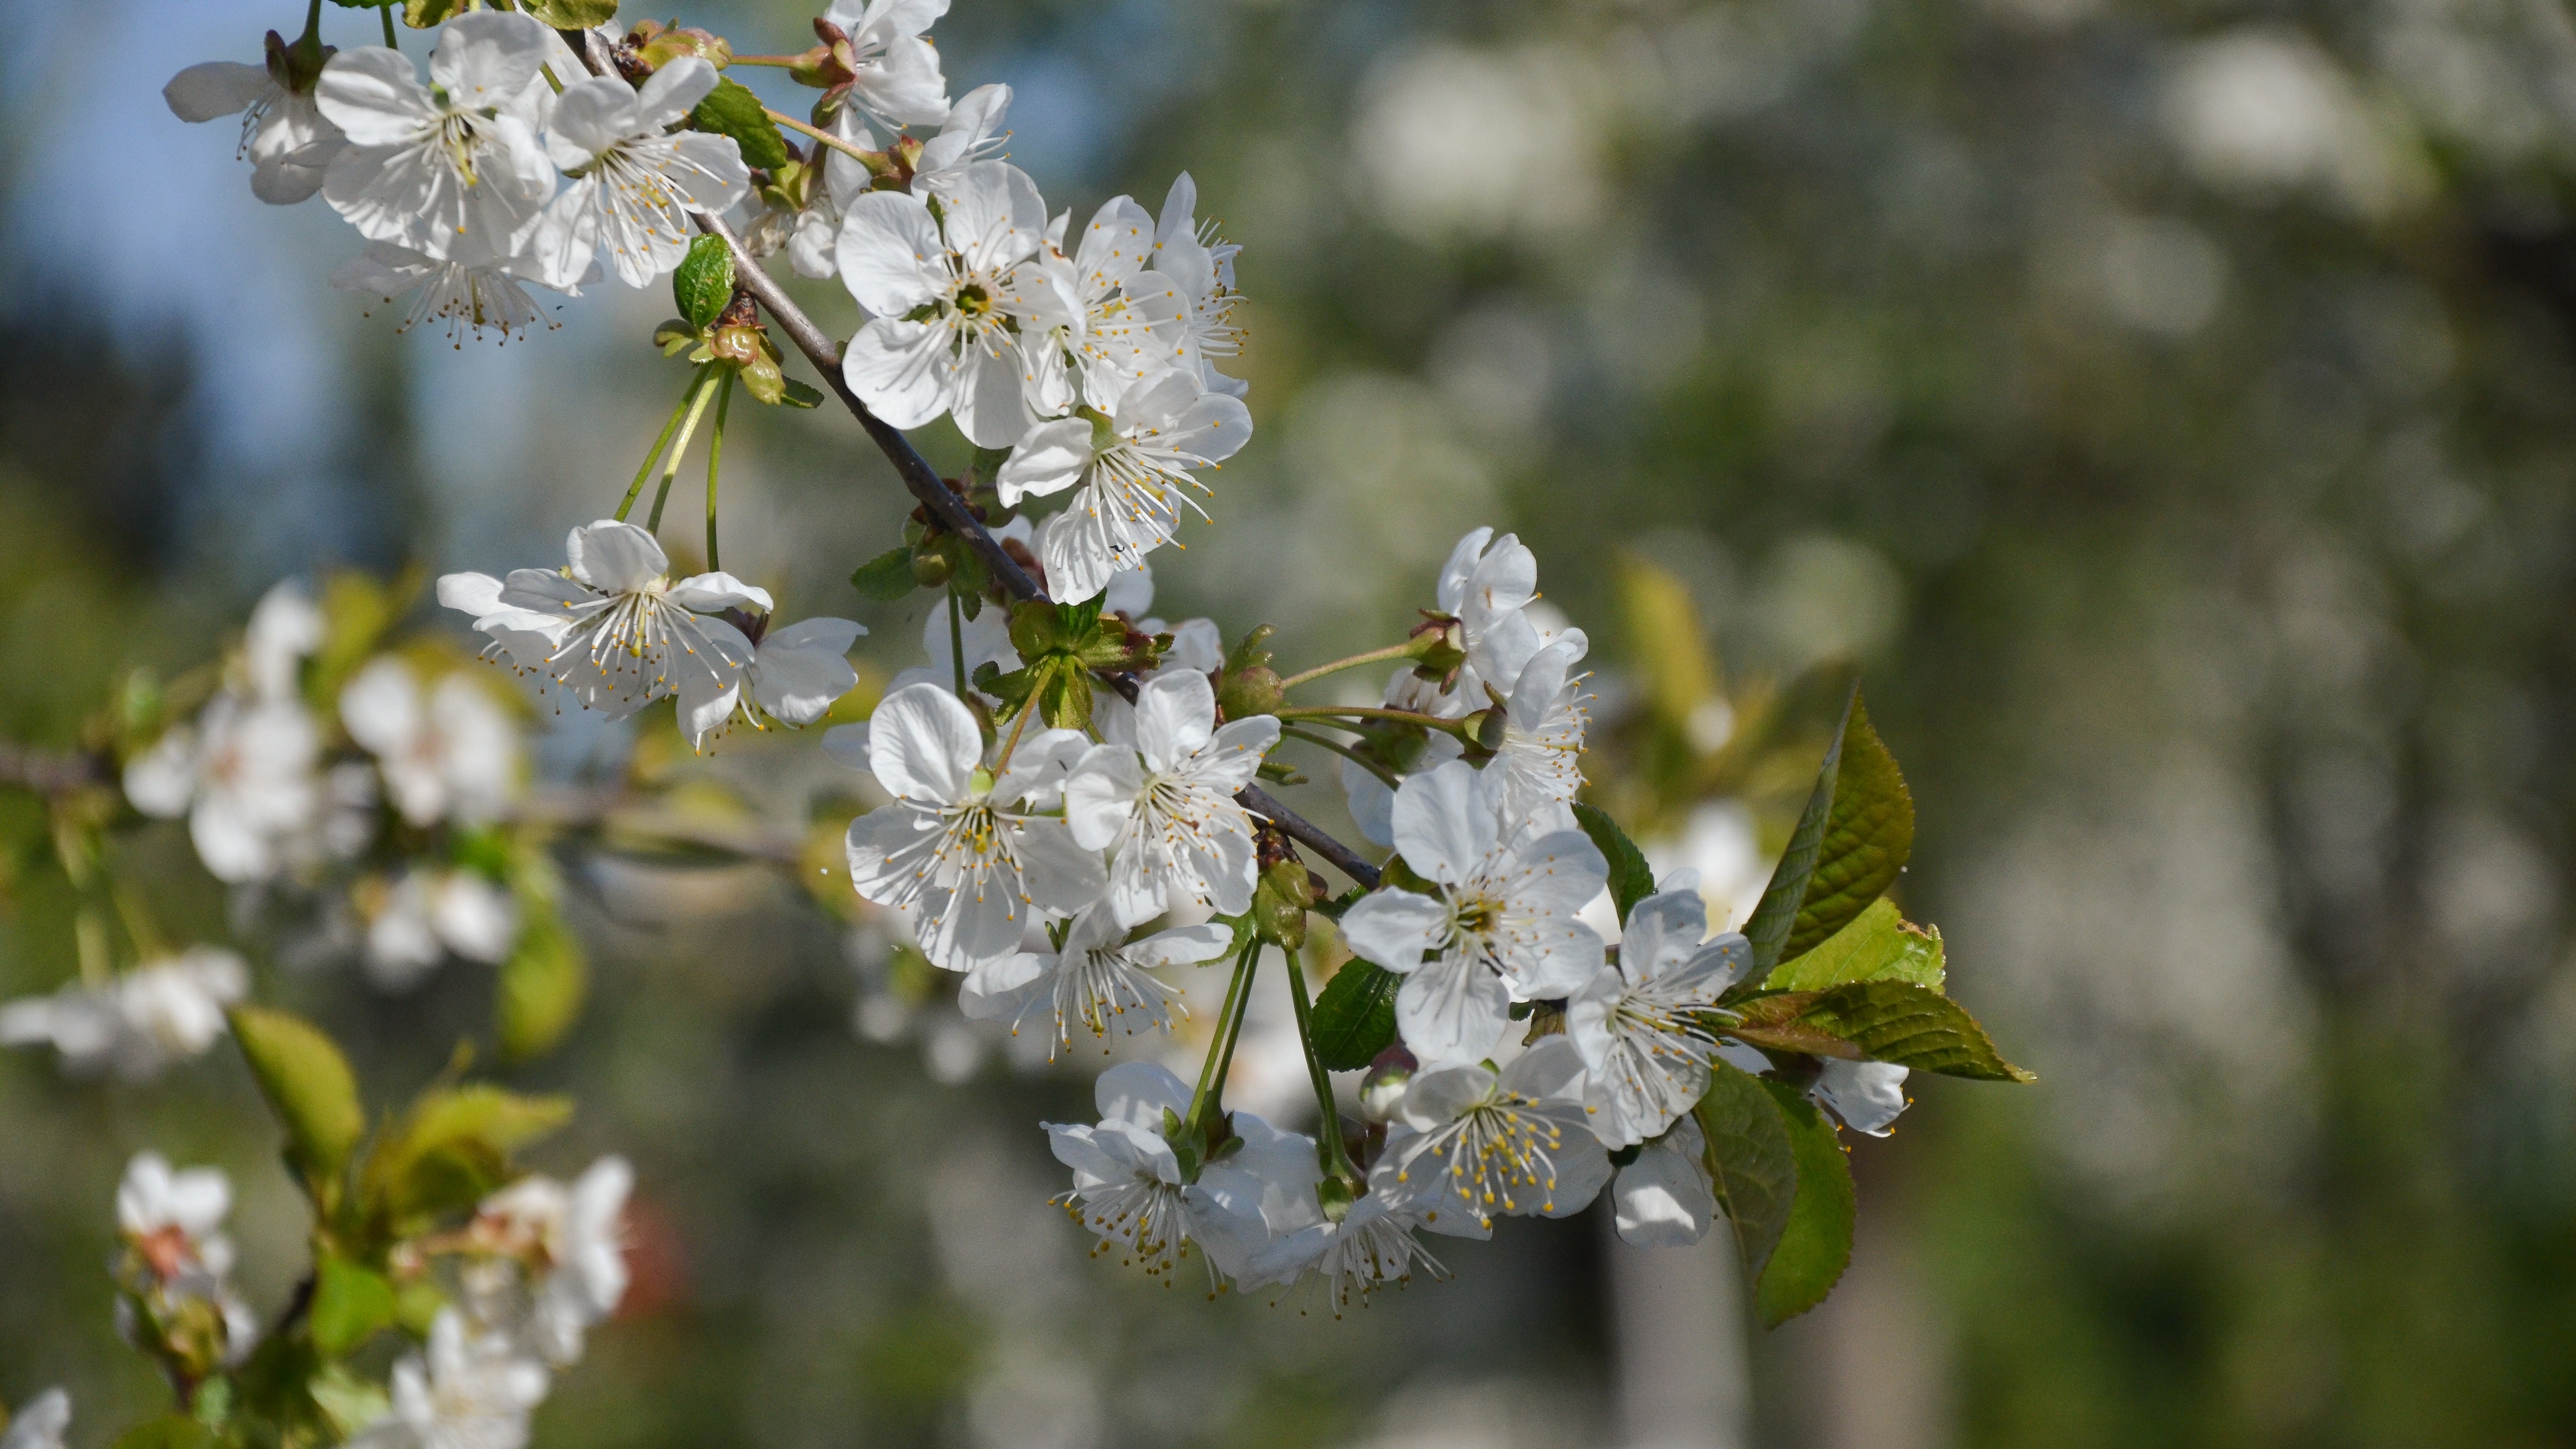
tree, nature, branch, blossom, plant, white, fruit, leaf, flower, petal, summer, bush, food, spring, green, produce, botany, garden, flora, cherry blossom, wildflower, close up, shrub, macro photography, prunus spinosa, flowering plant, the petals, the buds, land plant